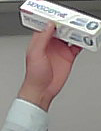
Product: sensodyne_toothpaste